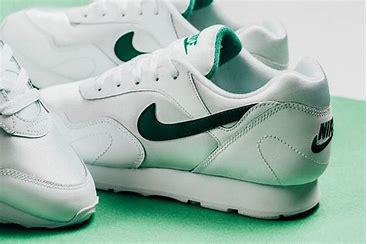
Brand: Nike
Model: Outburst